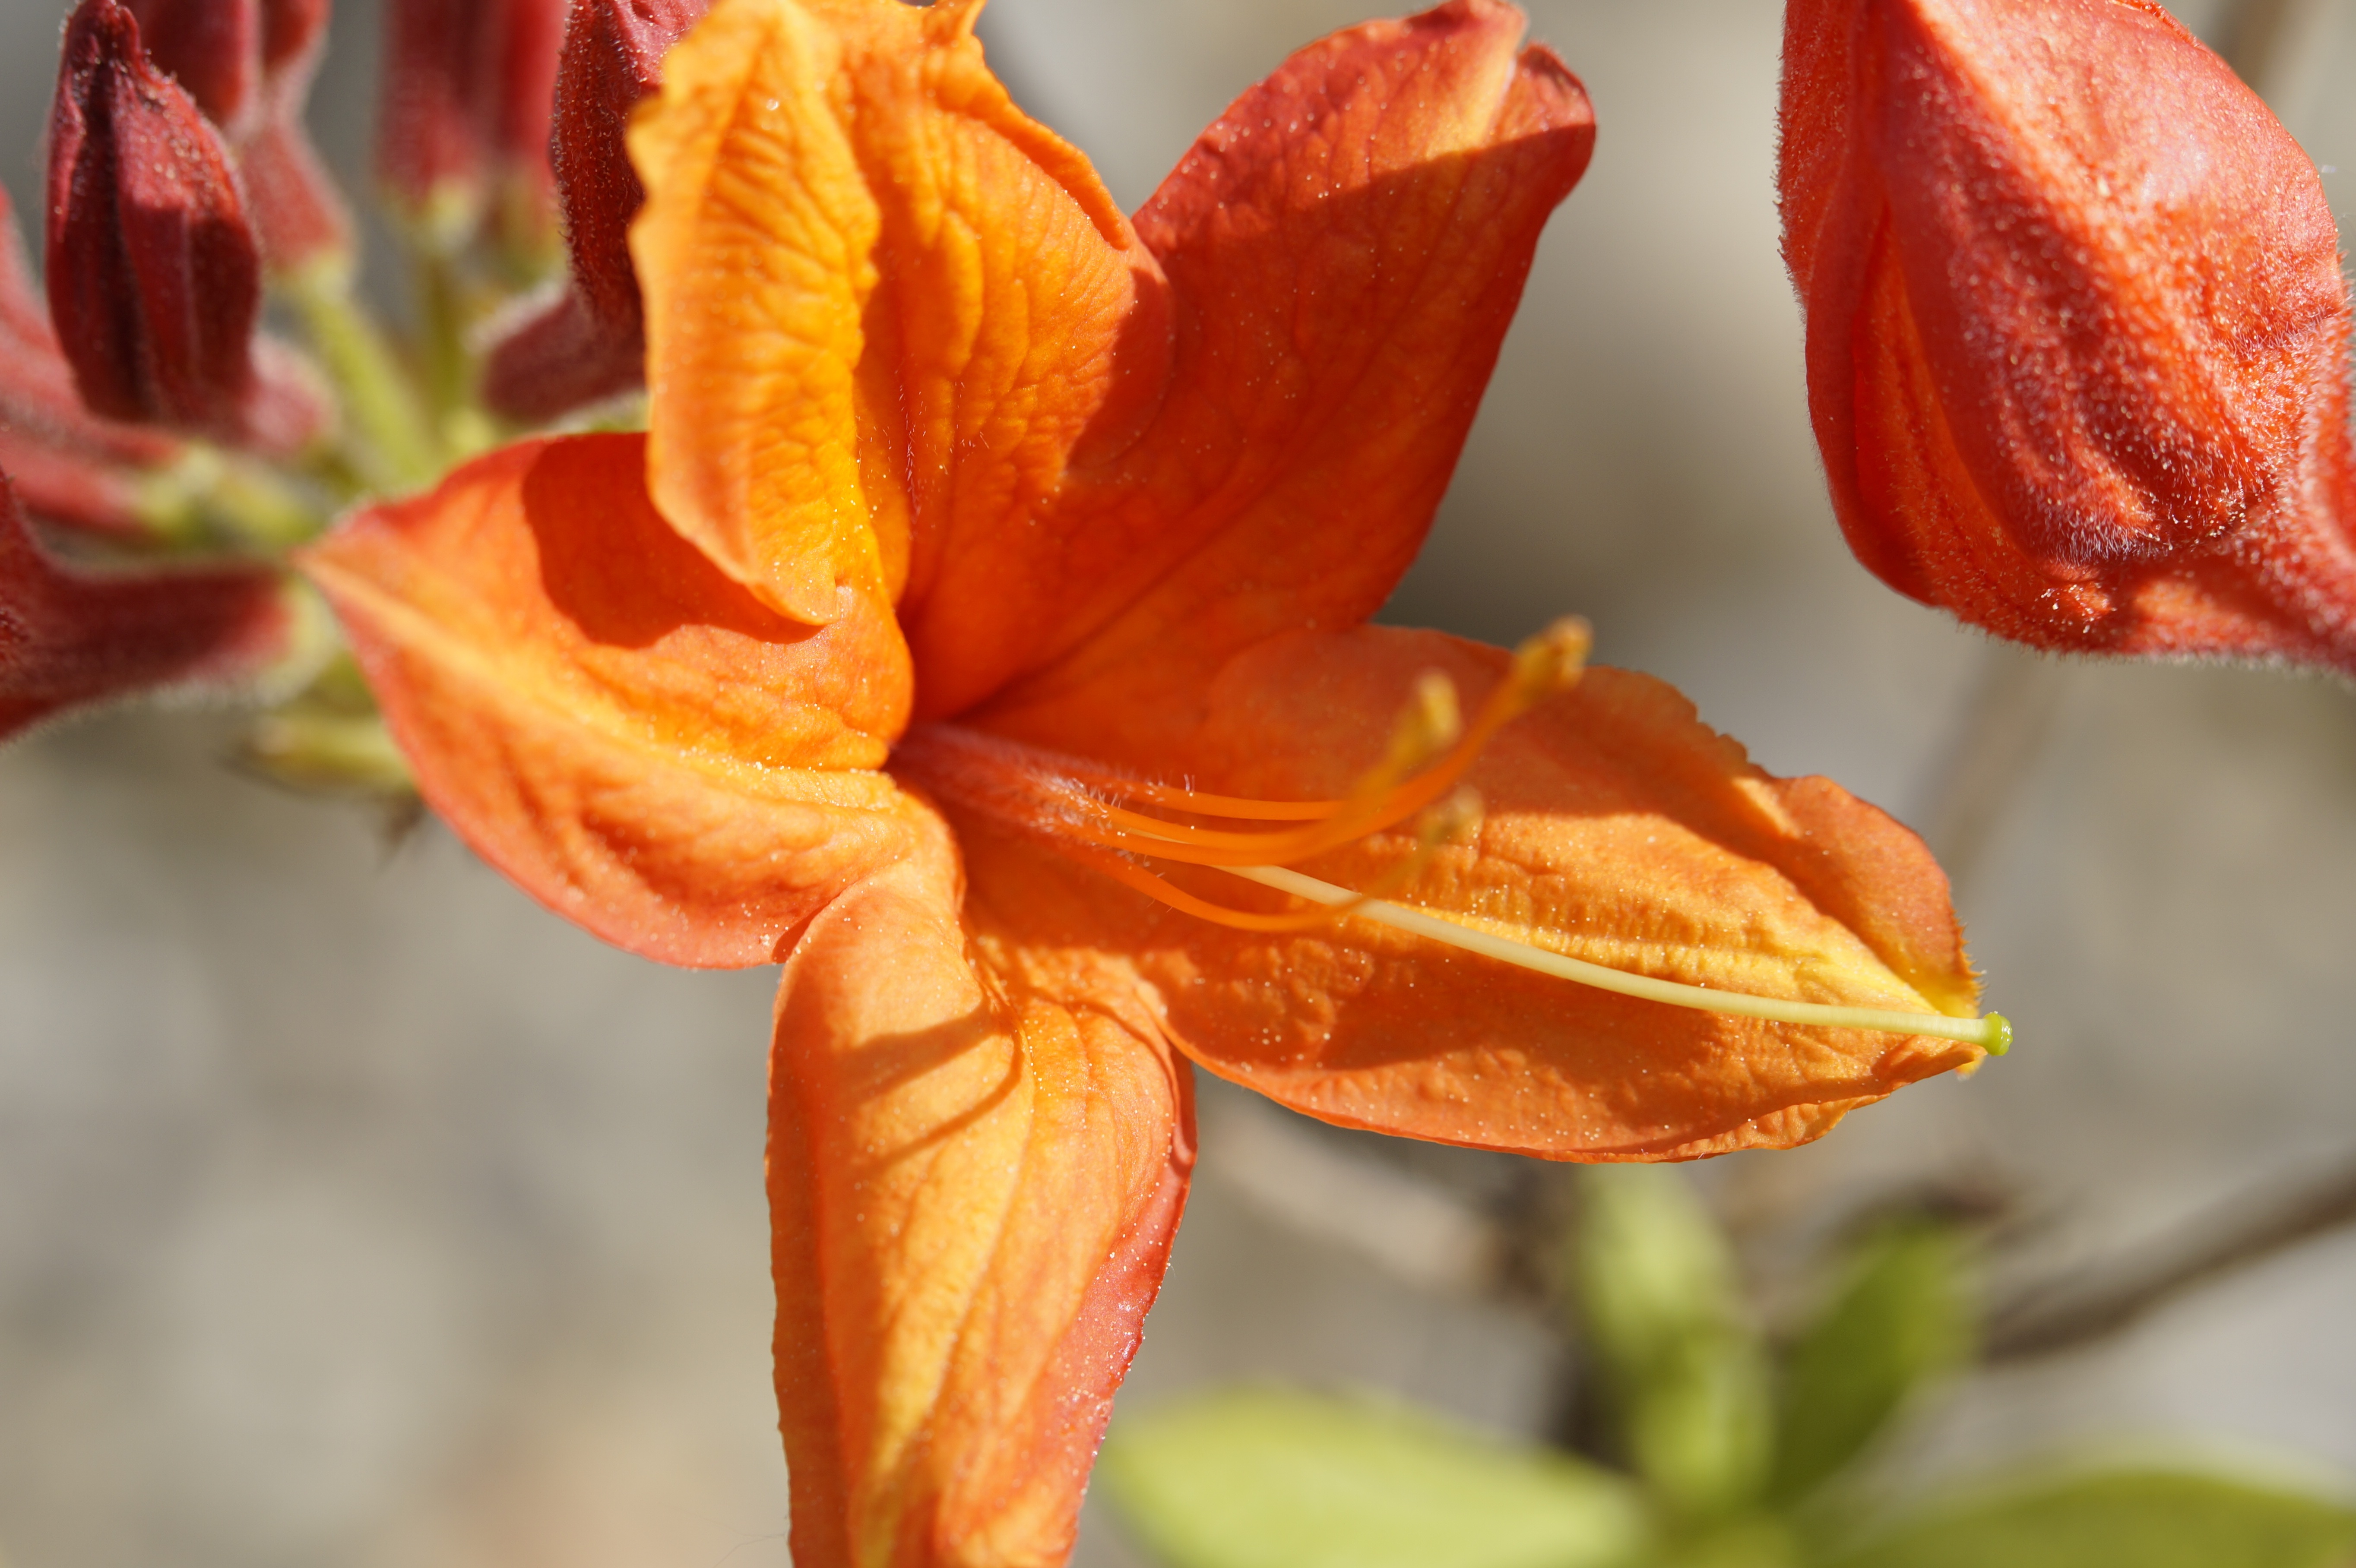
nature, blossom, plant, leaf, flower, petal, bloom, orange, spring, autumn, botany, colorful, yellow, garden, close, flora, close up, shrub, bright, lily, bud, ornamental shrub, azalea, macro photography, ornamental plant, flowering plant, orange lily, canna lily, land plant, canna family